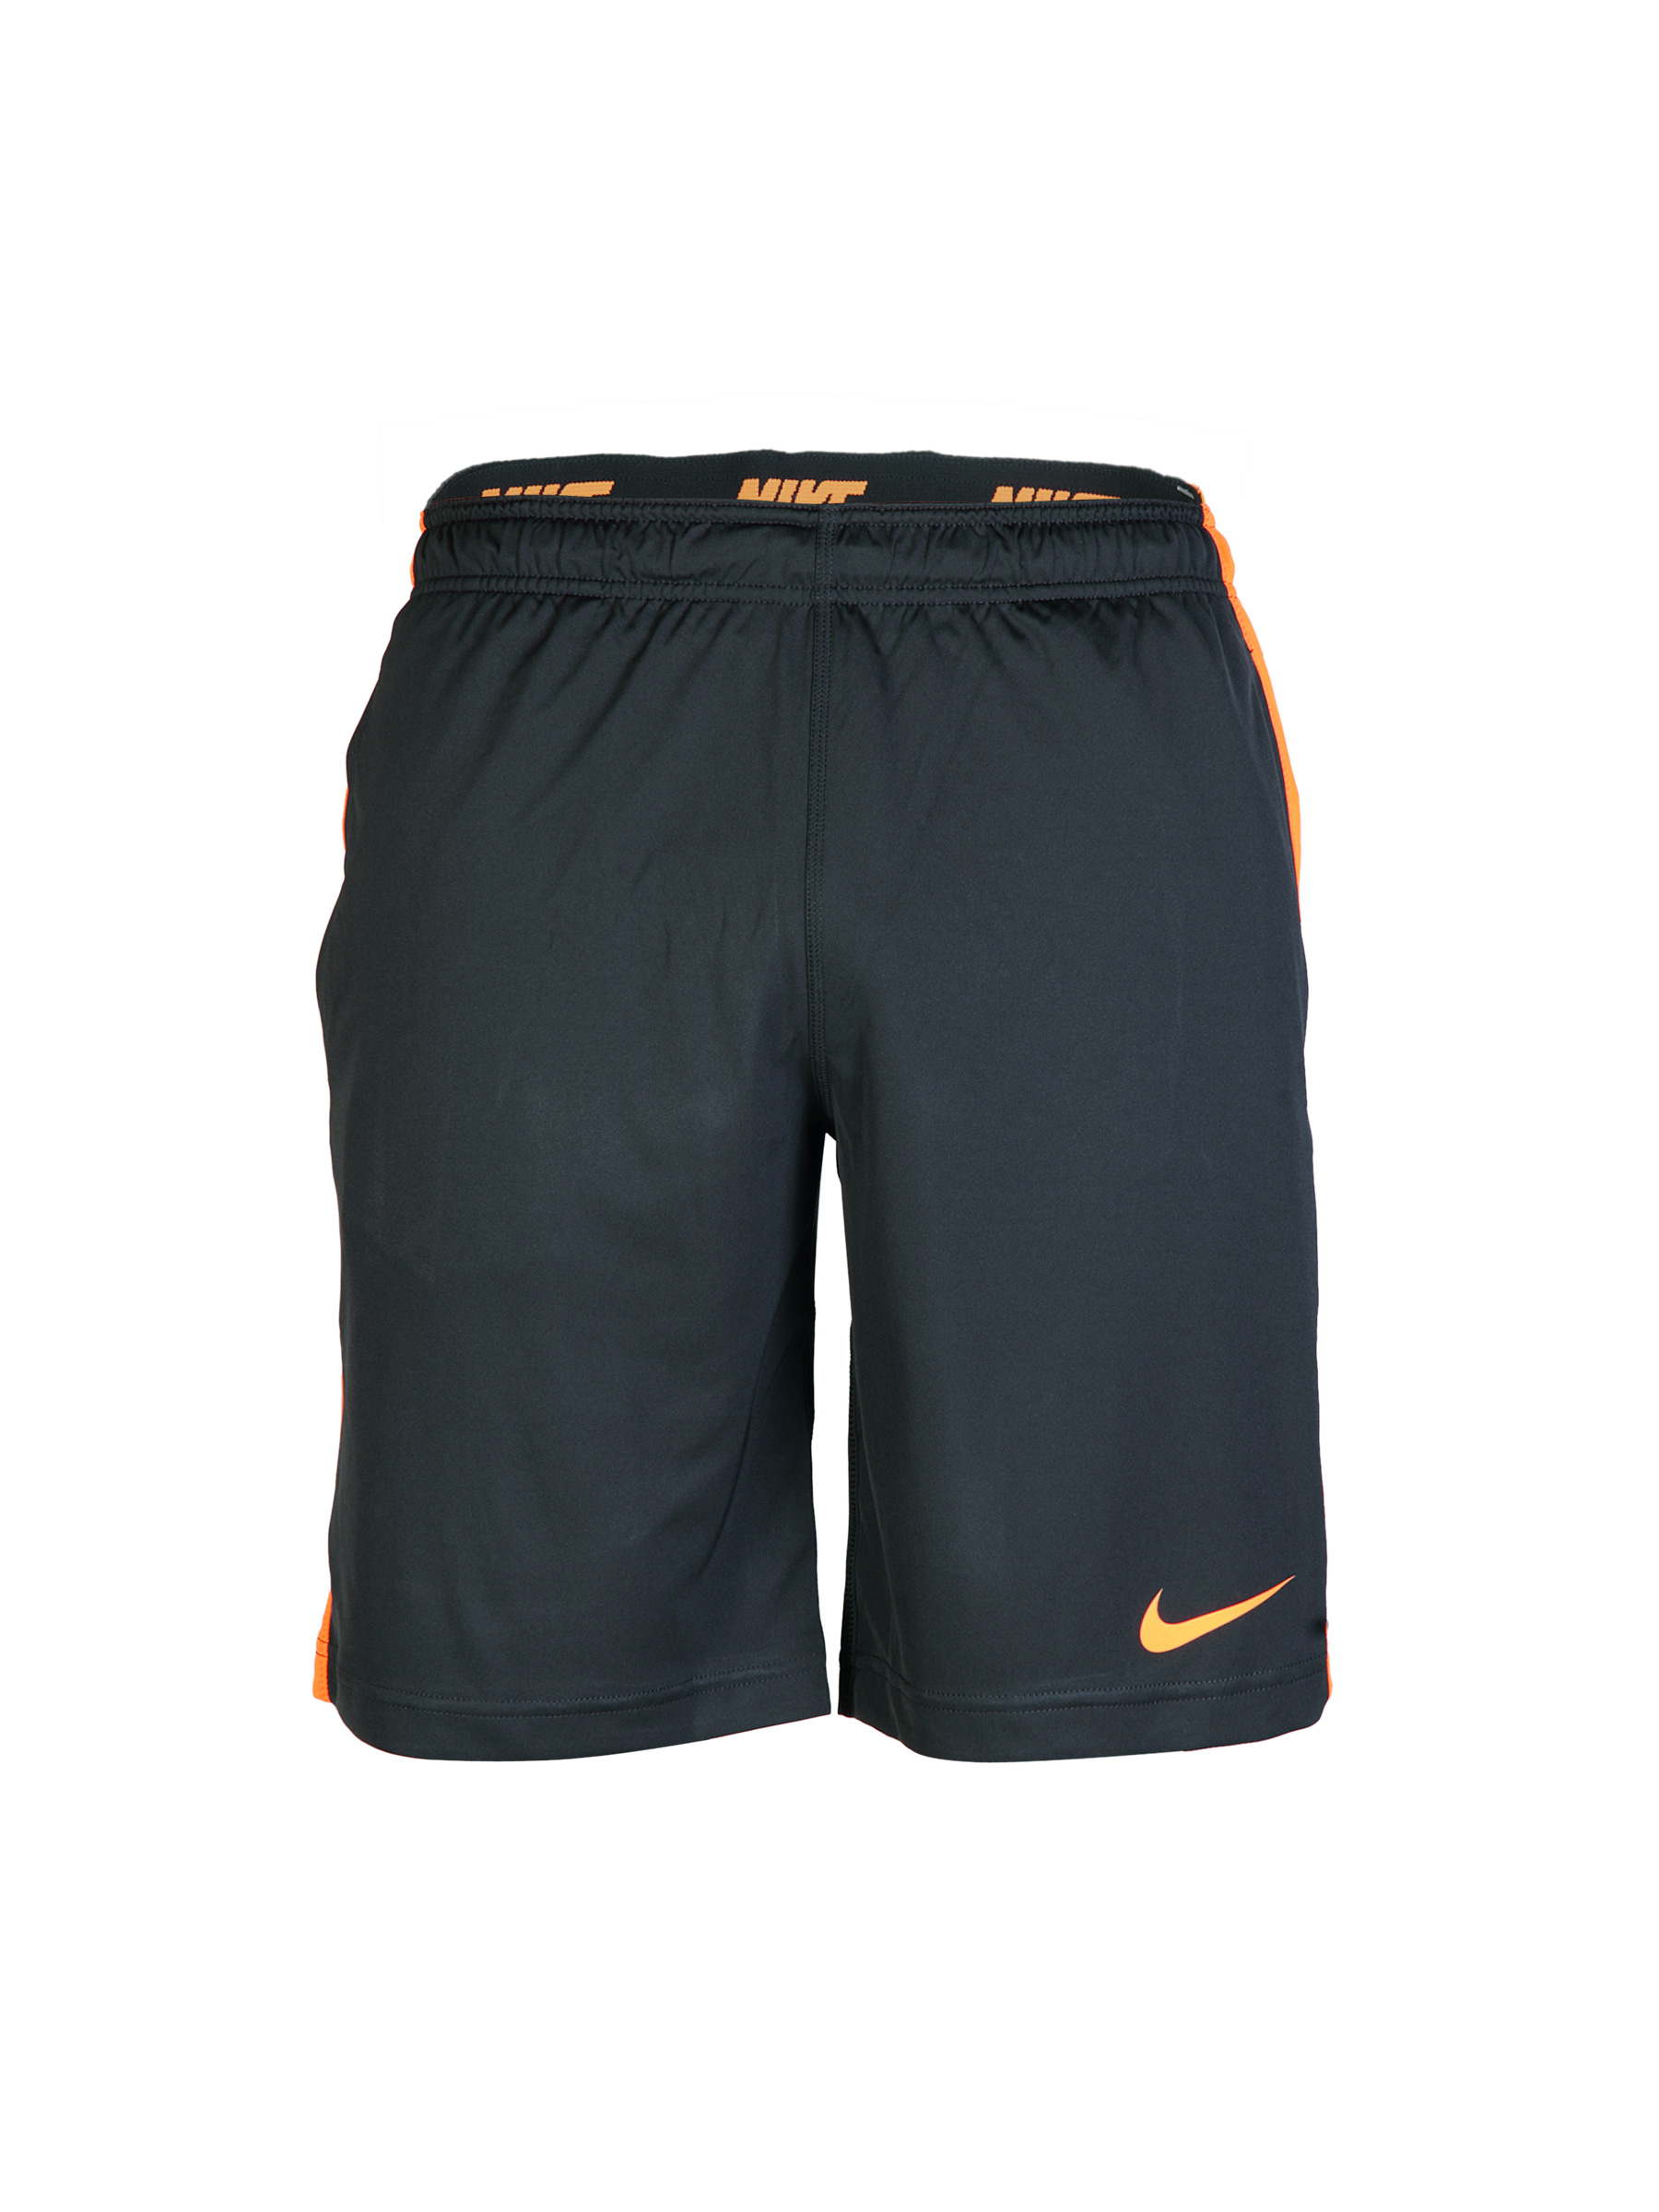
Nike Men Orange & Charcoal Shorts
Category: Apparel / Bottomwear / Shorts
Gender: Men
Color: Orange
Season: Summer 2012
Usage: Casual